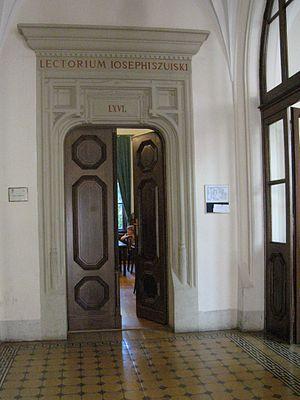
Sonderaktion Krakau est le nom de code d'une vaste opération nazie, durant la Seconde Guerre mondiale, contre les milieux intellectuels polonais, notamment les professeurs et leurs assistants de l'université Jagellonne de Cracovie en Pologne.